Chiang Klang district

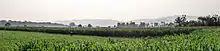
South of Chiang Klang. The mountains to the west are part of the Phi Pan Nam Range

Neighbouring districts are, from the north clockwise, Thung Chang, Pua, Tha Wang Pha and Song Khwae.